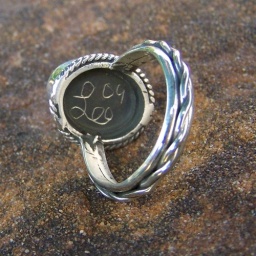
Chloris Spring Gift , Green stone shimmering silver bands set in silver .